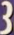
Number: 3